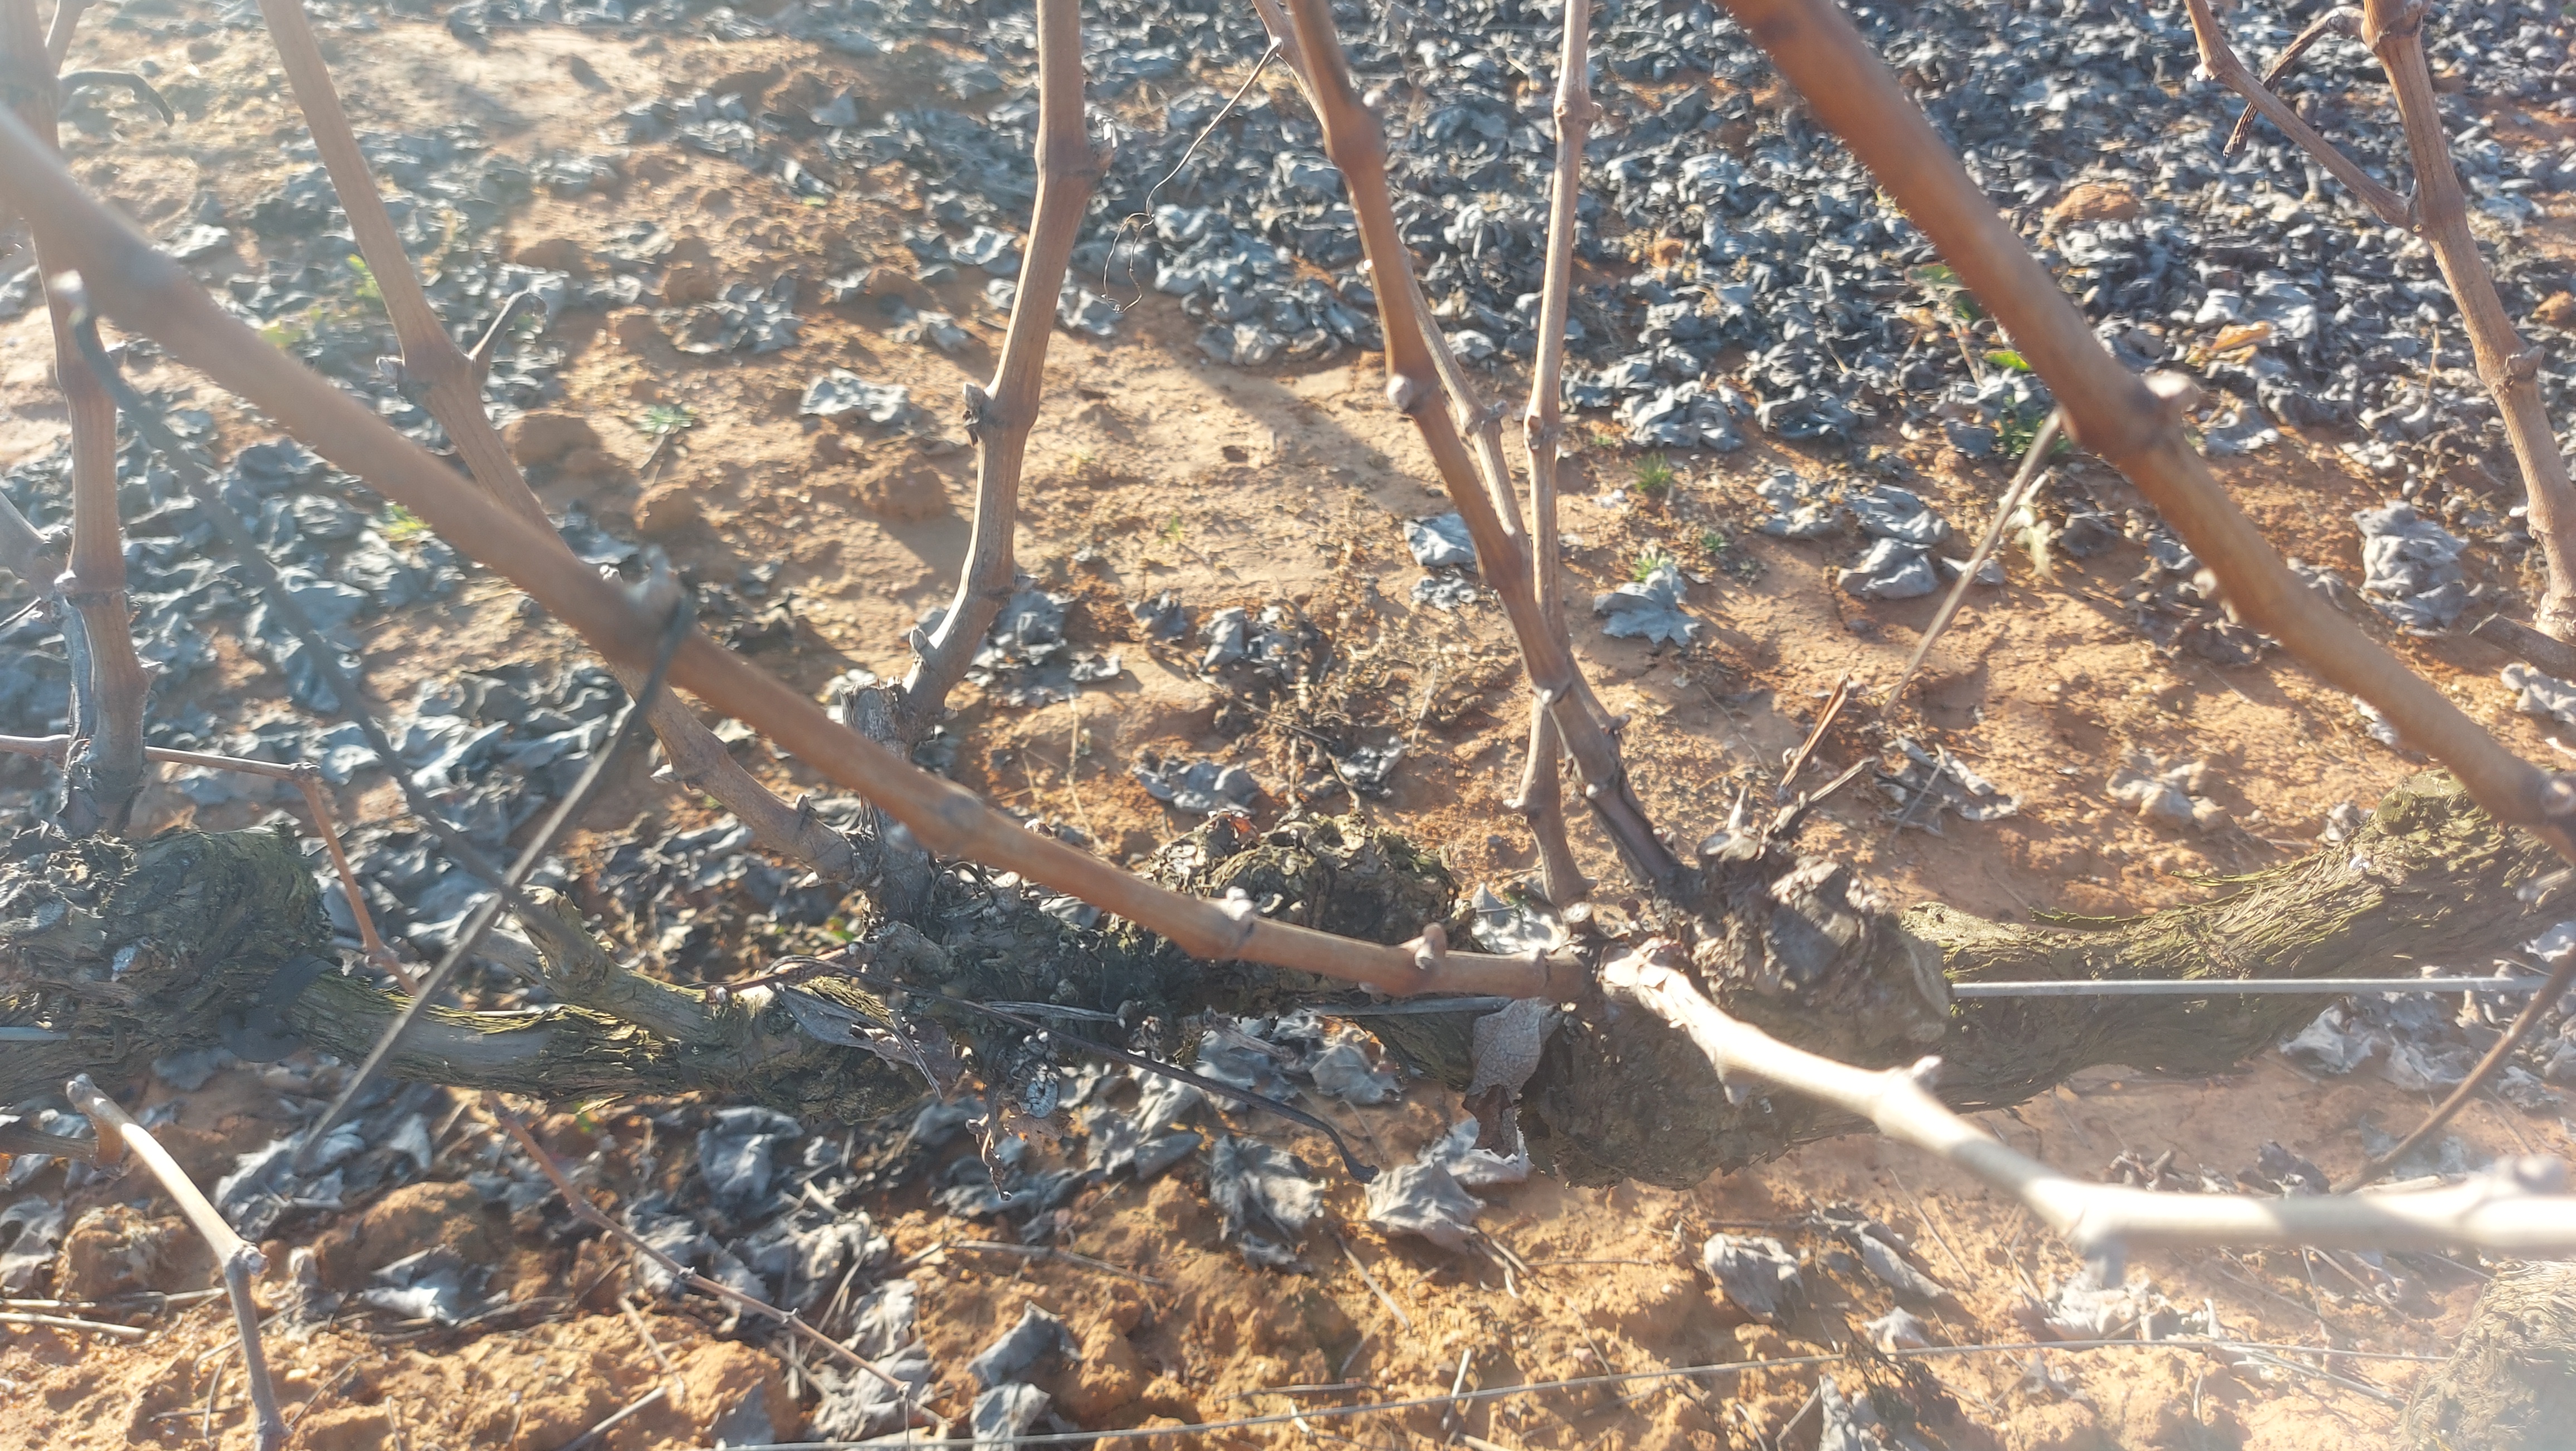
Unpruned shoots: 9
Pruned shoots: 0
Trunks: 1